Electricity sector in Italy

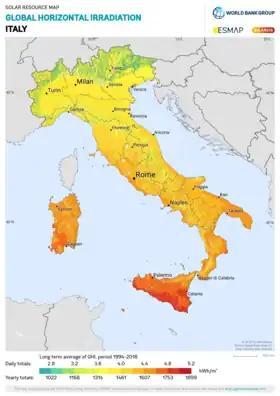
Map of solar radiation in Italy.

In 2019, Italy ranked 8th in the world for electricity production from biomass with 17.2 TWh, or 3.2% of world production.